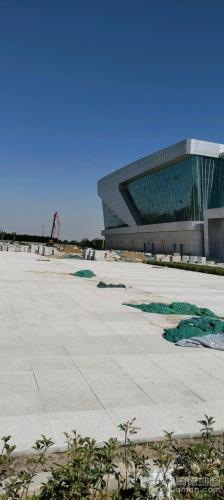
地标名称：龙河大剧院
所在城市：石家庄市·元氏县